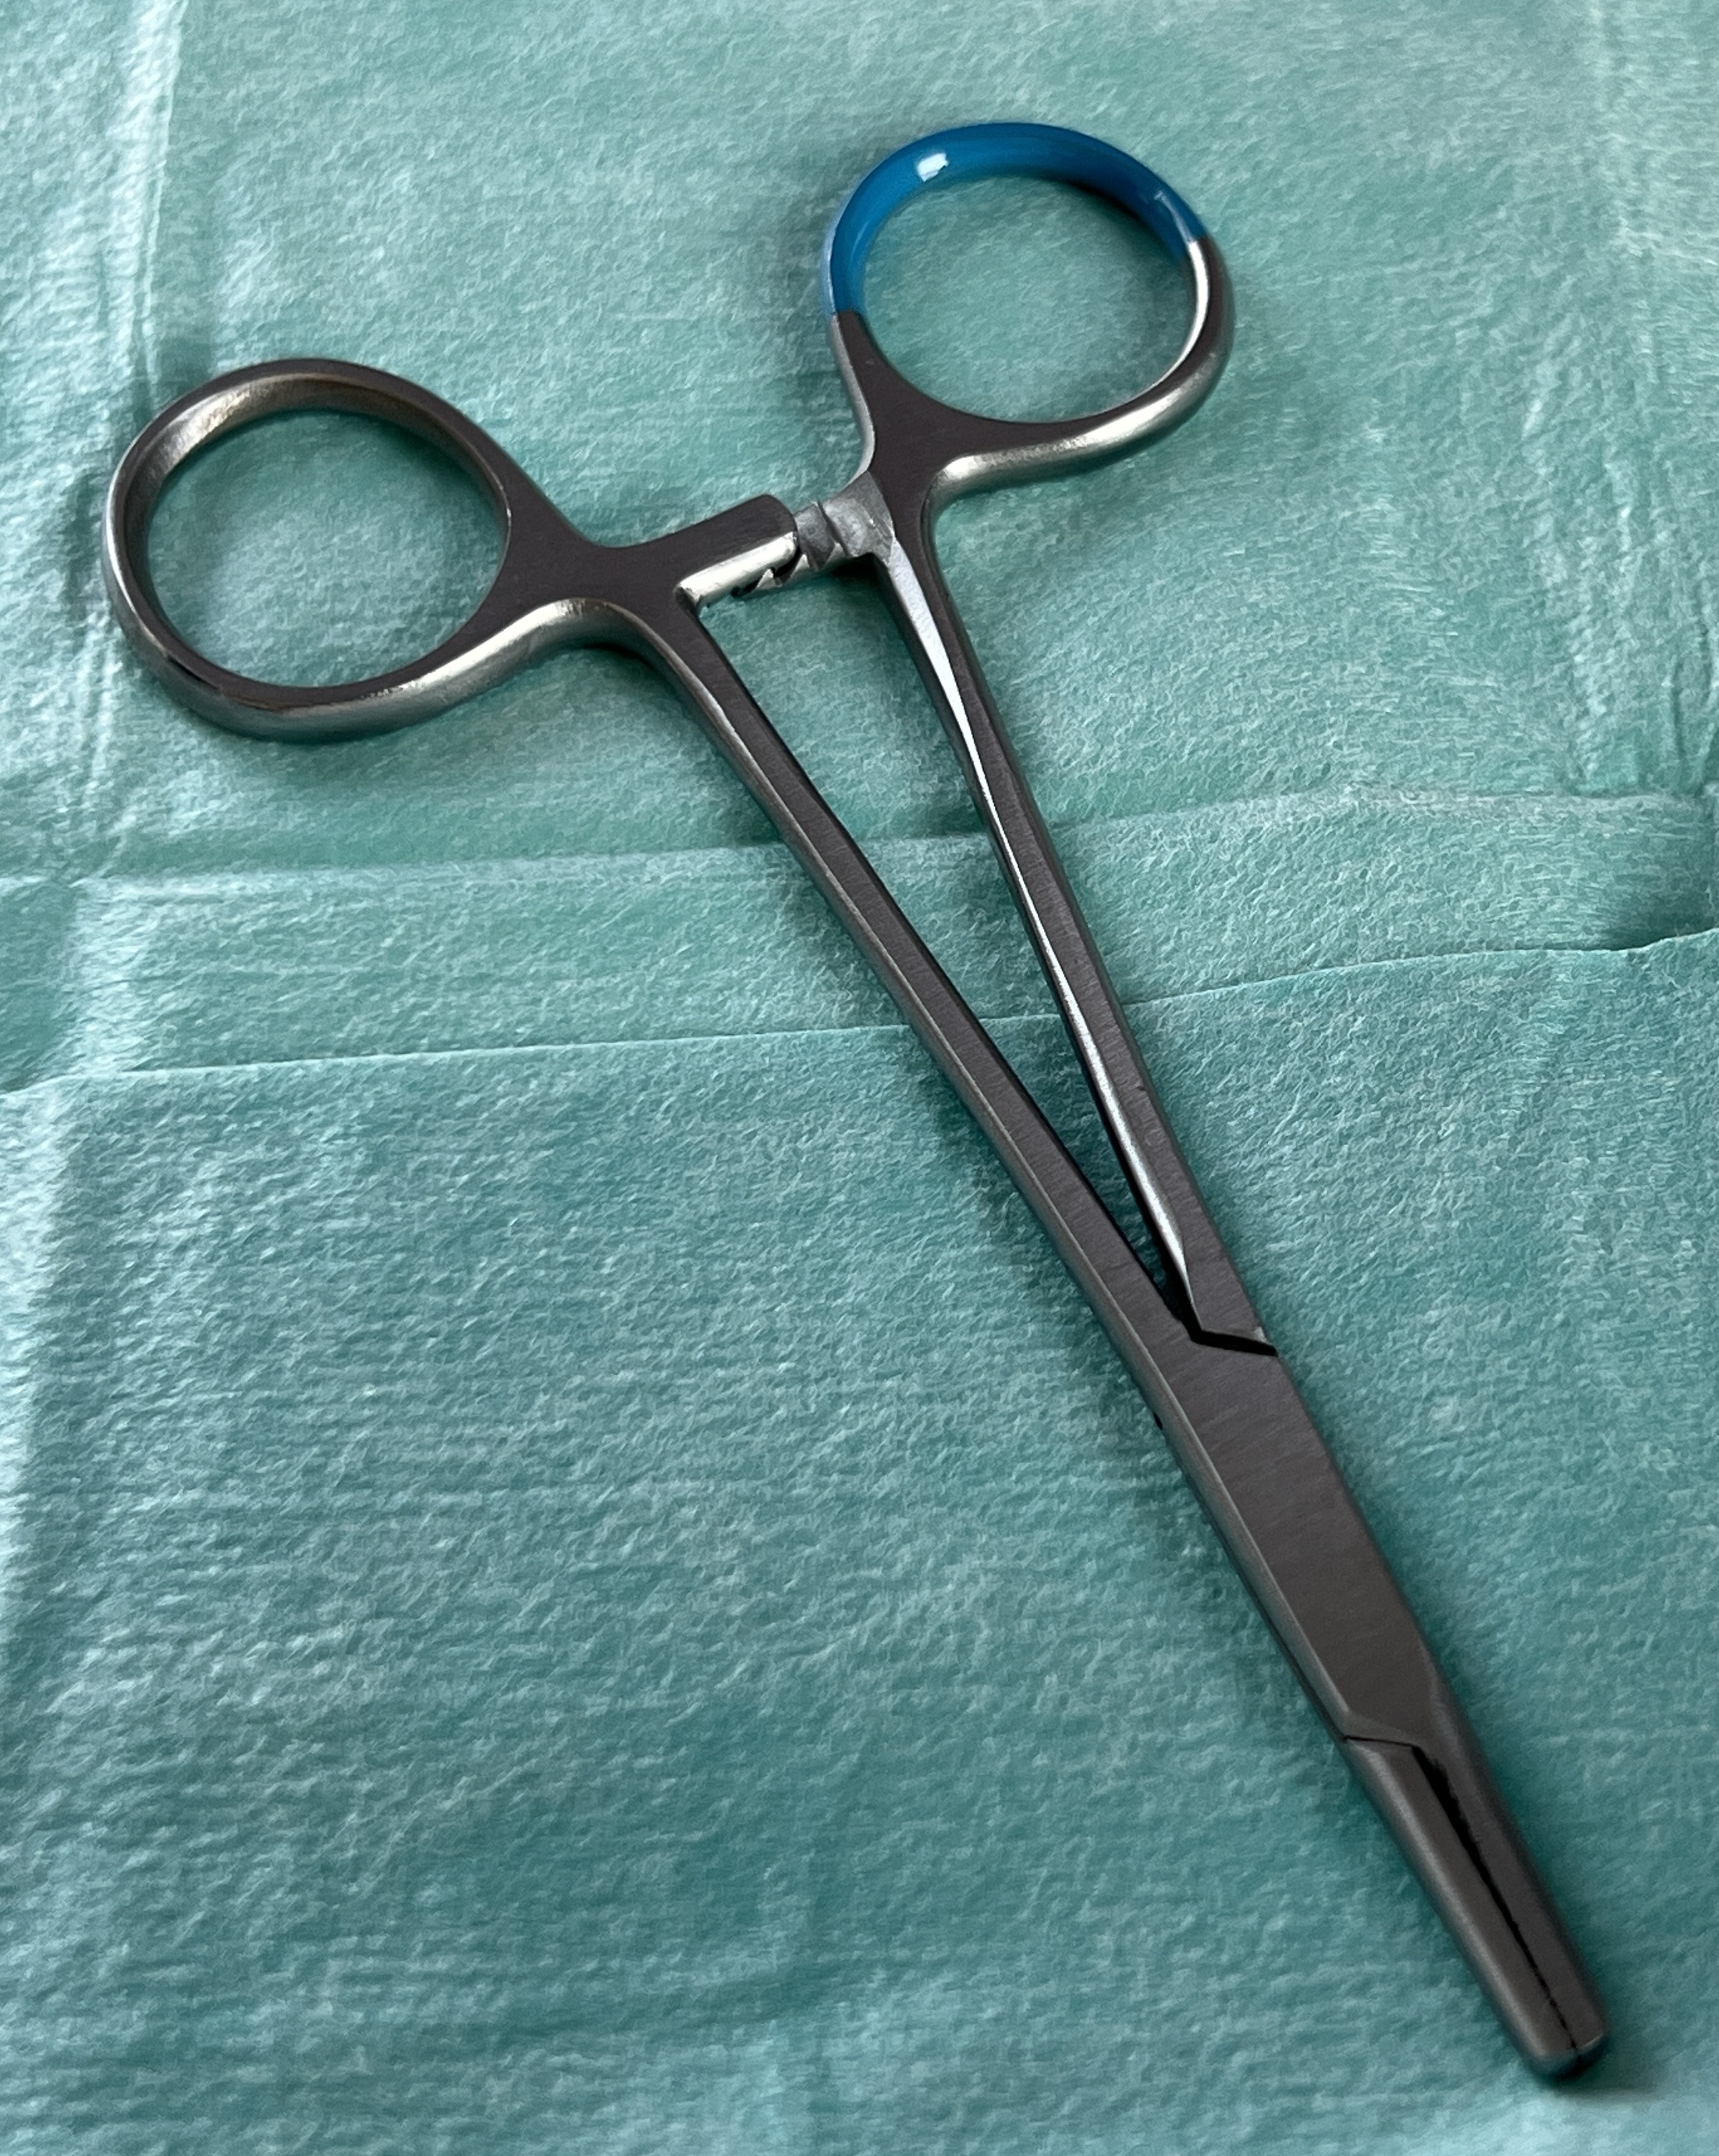
Hinged instrument state: closed